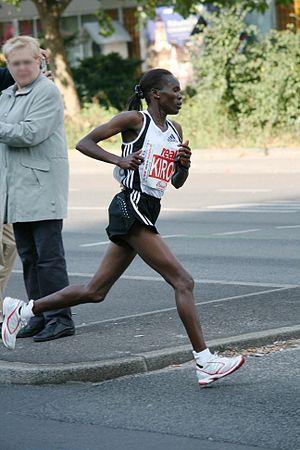
Helena Loshanyang Kirop, née le 9 septembre 1976, est une athlète kényane.